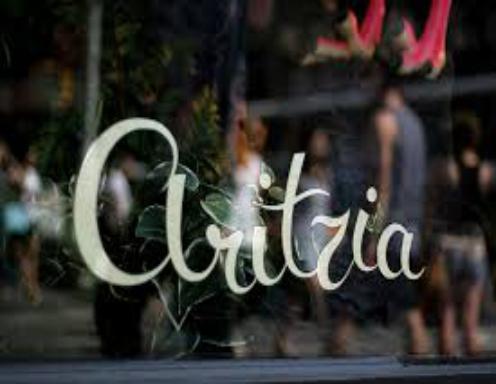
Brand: Aritzia
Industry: Clothes